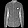
Label: Shirt